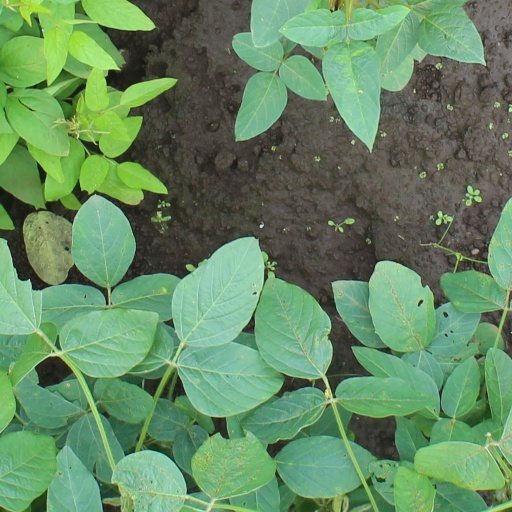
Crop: soybean